56th Training Squadron

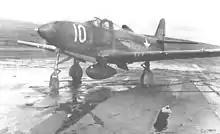
P-39 of the 54th Fighter Group in Alaska

On 20 June 1942, the air echelon of the 56th took its newly assigned Bell P-39 Airacobras to Nome, Alaska, where it served in combat against the Japanese forces that invaded the Aleutian Islands during the summer of 1942. For operations against the Japanese in November 1942 the squadron received a Distinguished Unit Citation.